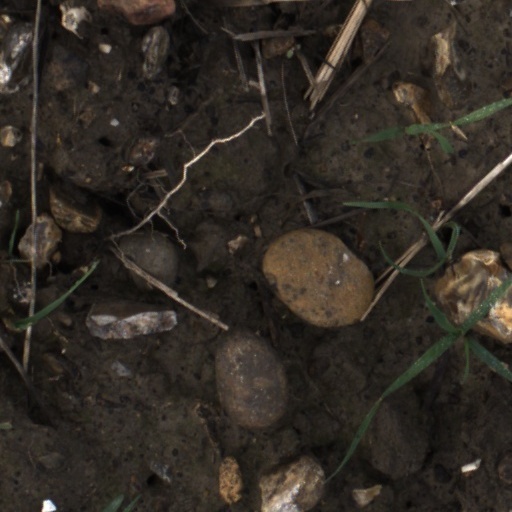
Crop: wheat